James Beard Foundation Award: 1990s

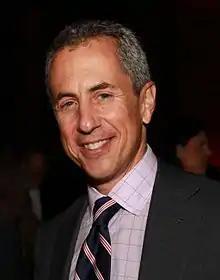
Danny Meyer

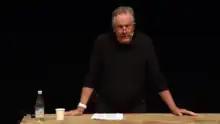
Jeremiah Tower

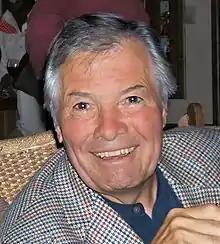
Jacques Pepin

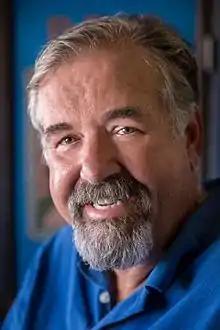
Robb Walsh

The 1997 James Beard Awards were presented on May 5, 1997, at the New York Marriott Marquis. The Monday-night ceremony was hosted by Joel Grey and Donna Hanover, while the journalism awards were announced on the preceding Friday.